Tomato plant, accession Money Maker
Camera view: vertical (180 deg); turntable rotation: 120 degrees
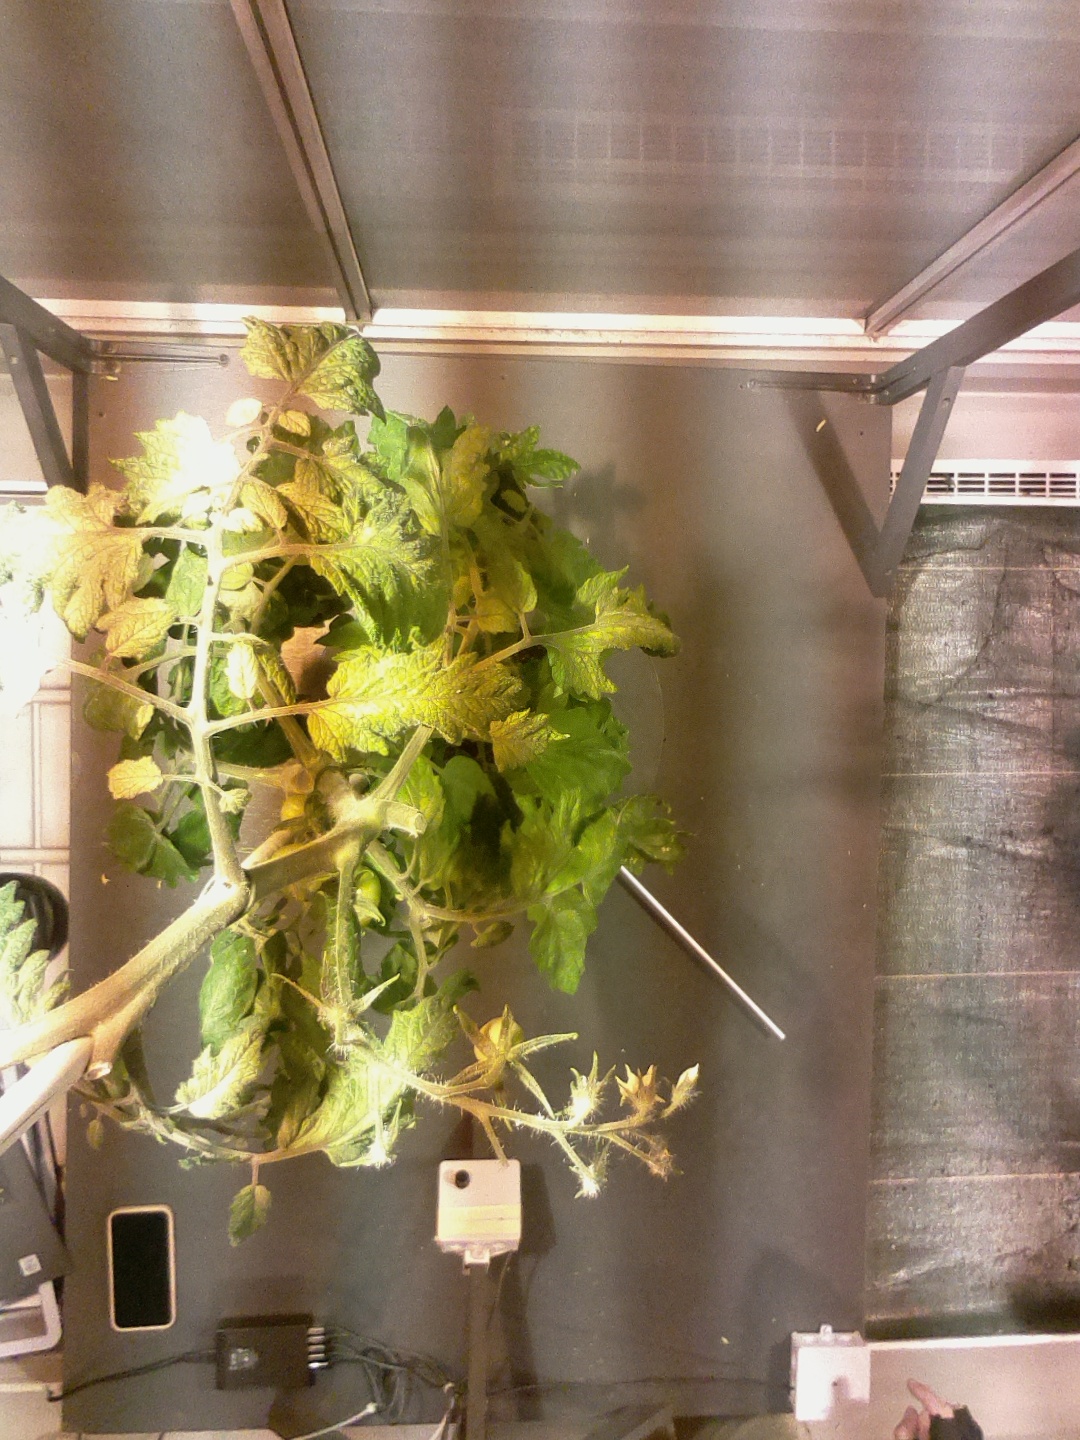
BBCH growth stage 75: 50%-60% of final fruit size